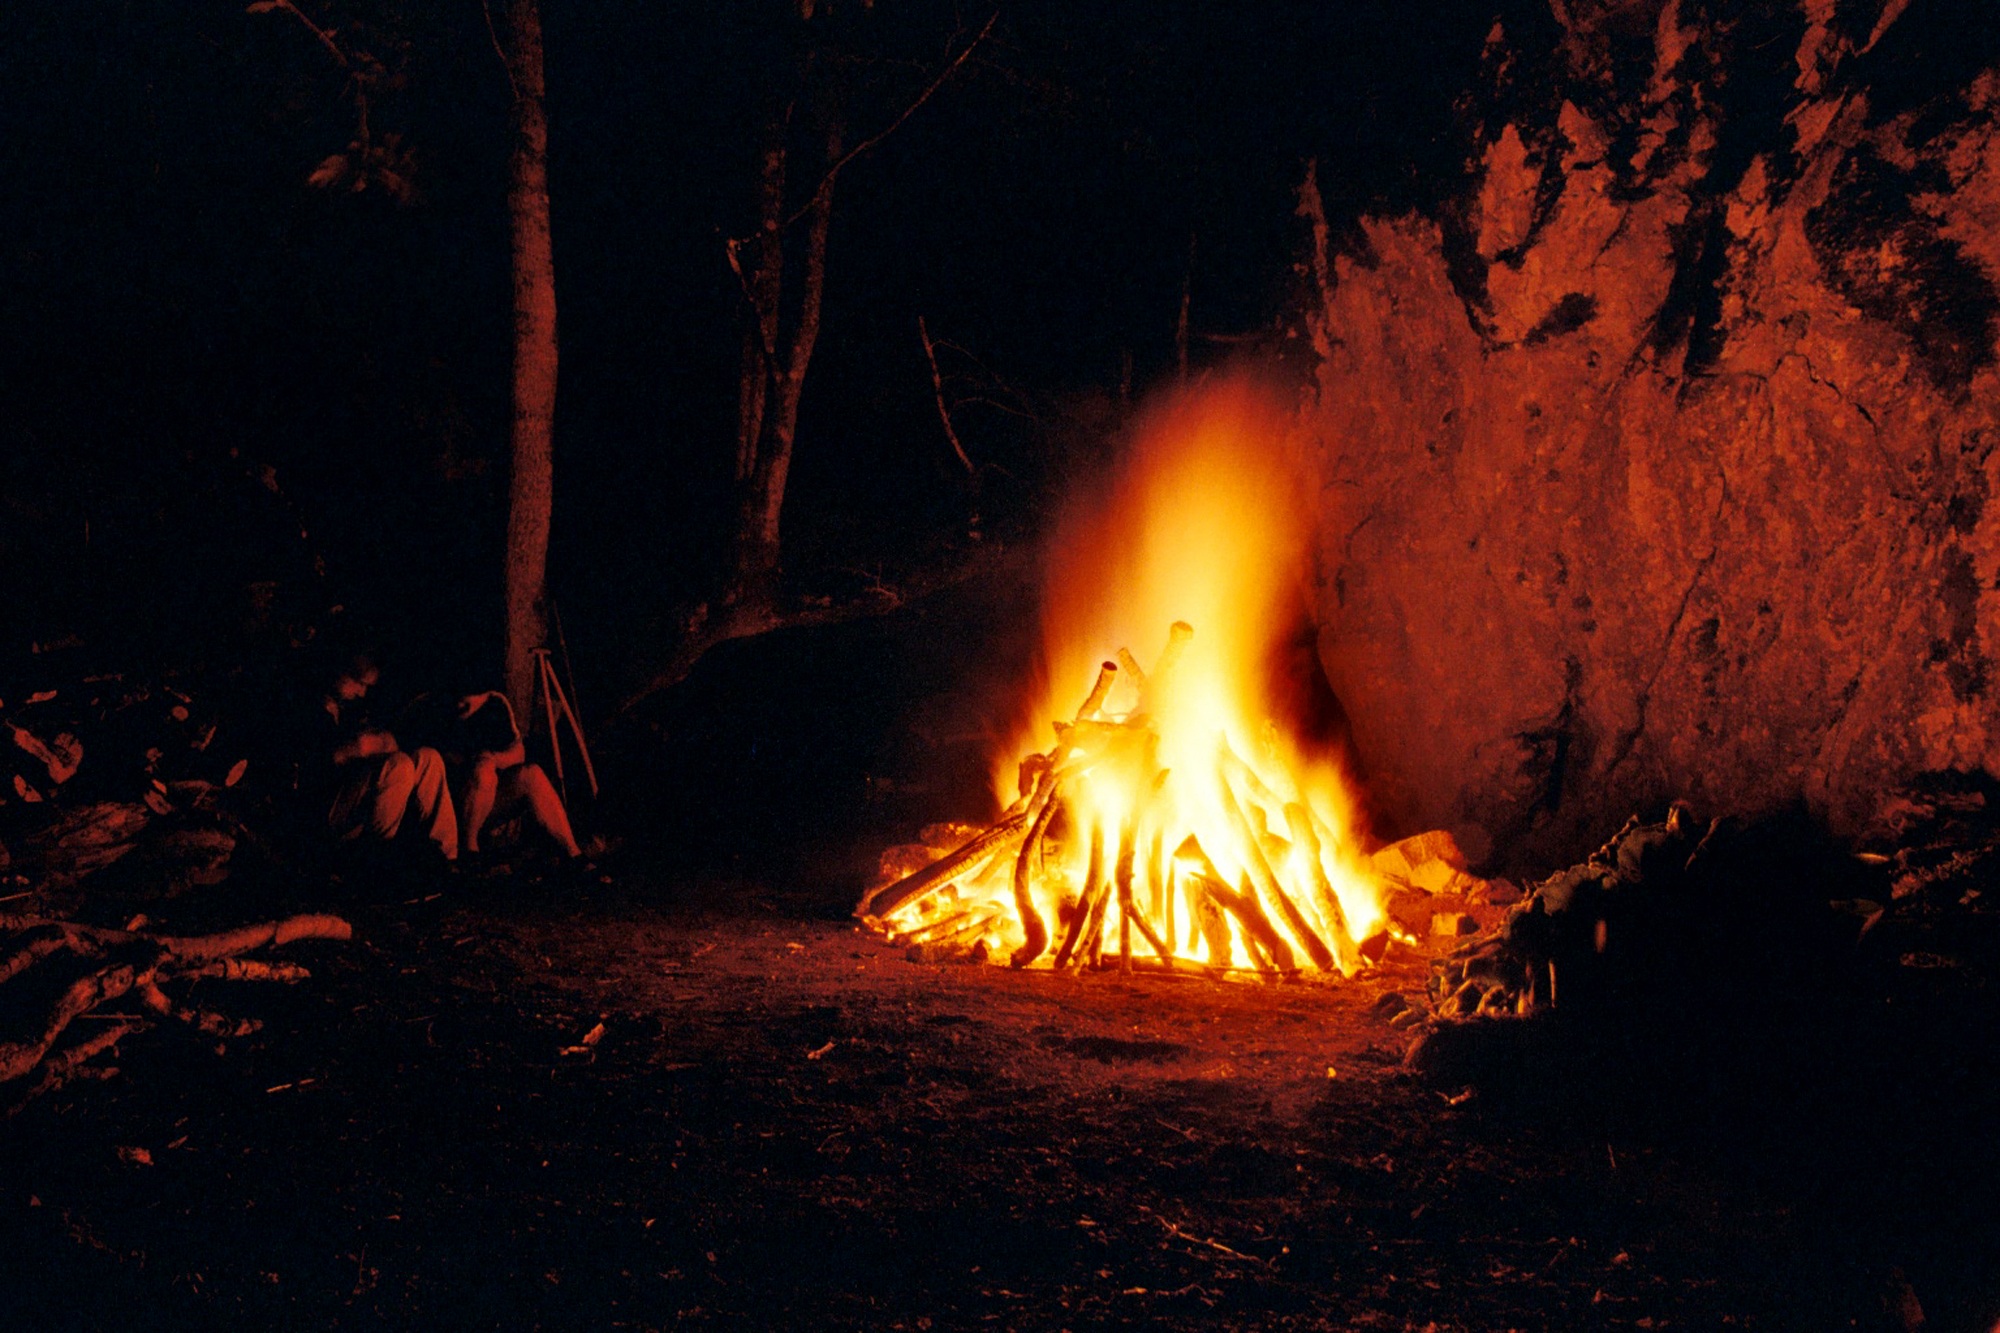
nature, rock, wilderness, light, wood, night, adventure, workshop, dark, evening, flame, fire, human, glow, darkness, freedom, yellow, campfire, bonfire, heat, burn, friends, hot, blaze, magic, solstice, fairytale, ritual, midsummer, embers, spirituality, seminar, shamanism, indians, self awareness, geological phenomenon, sweat lodge